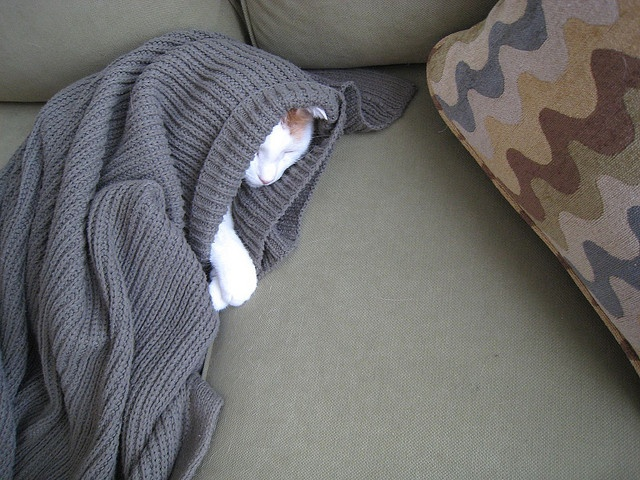
A cat sleeps inside a grey sweater on a couch.
A cat covered up sleeping on furniture.
A white cat snuggled under a blanket on a couch
A cat is curled up in a gray blanket.
A cat sitting on a couch , with a shirt covering it.